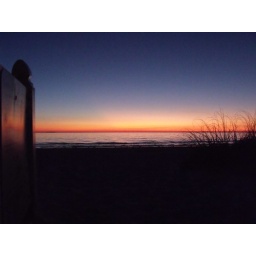
the warm glow of twilight in the sky and on the water